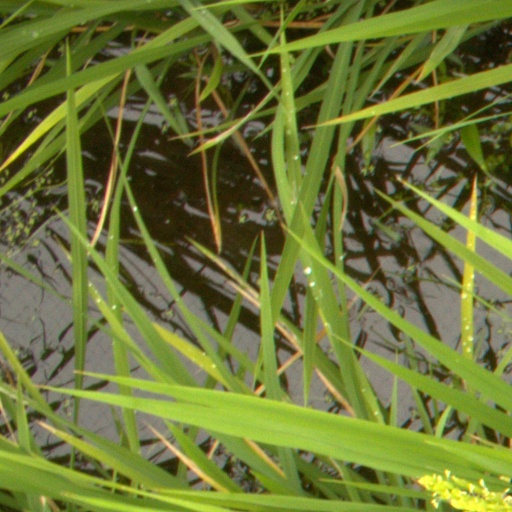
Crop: rice